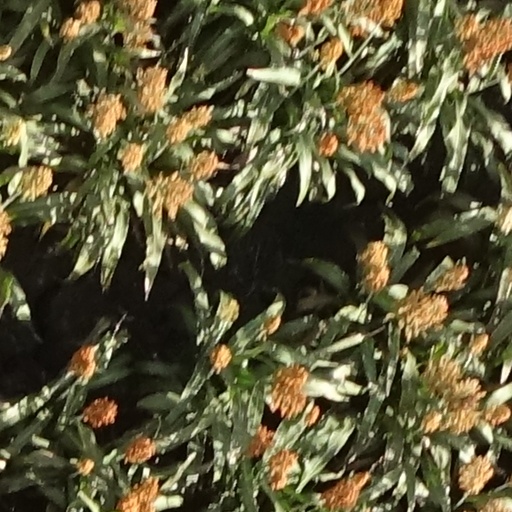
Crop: sorghum